Psychopathography of Adolf Hitler

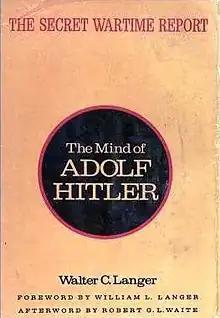
Cover of "The Mind of Adolf Hitler"

Oswald Bumke, a psychiatrist and contemporary of Hitler, assumed Hitler was never examined by a psychiatrist. The only psychiatrist whom Hitler demonstrably met personally – Munich professor Kurt Schneider – was not Hitler's physician. While medical documents that allow conclusions about Hitler's physical health have been found and made accessible for research, there is a lack of original documents that allow for an assessment of his mental condition.